Copenhagen Harbour Buses

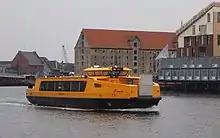
"Nordhavn" performing route 991

Routes 991 and 992 serves the following bus stops in opposite directions, 991 going south and 992 going north through the harbour. The following are the stops on both routes in the running order of the 991 (southwards) - 992 does the same stops in reverse direction: